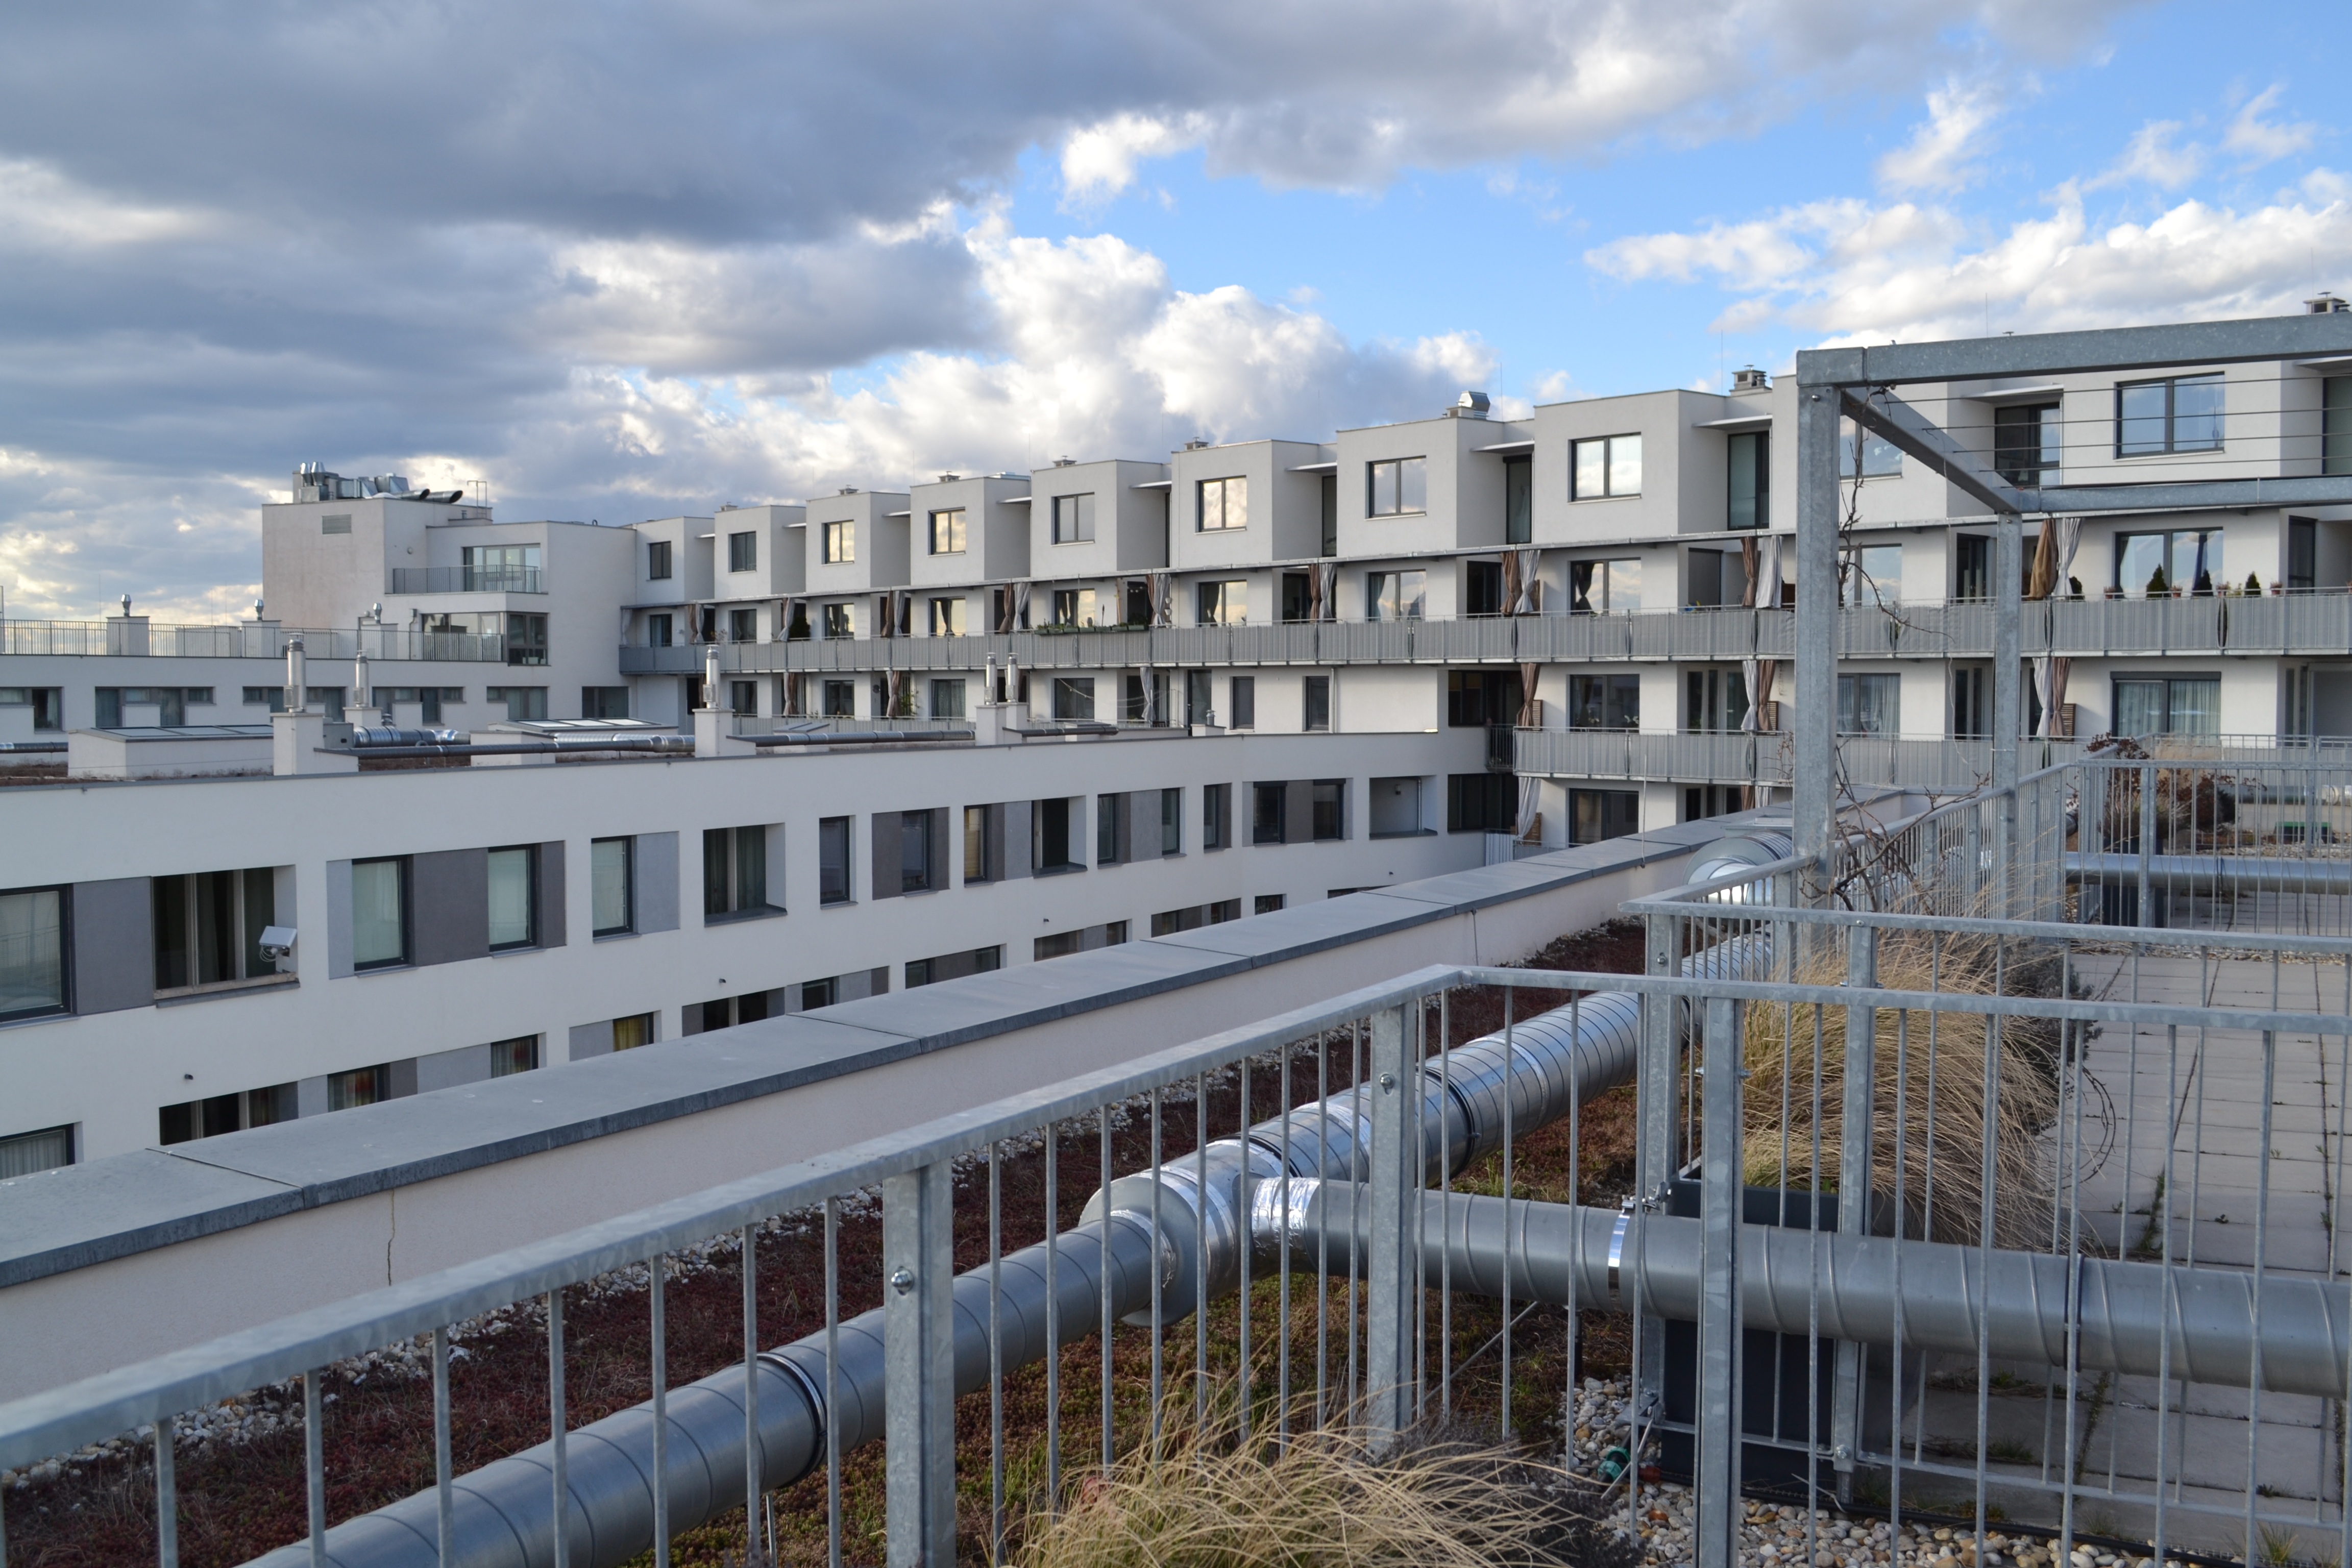
architecture, sky, window, glass, building, home, wall, facade, property, blue, colorful, apartment, modern, waterway, tower block, clouds, vienna, squares, condominium, bluish, regularly, residential area